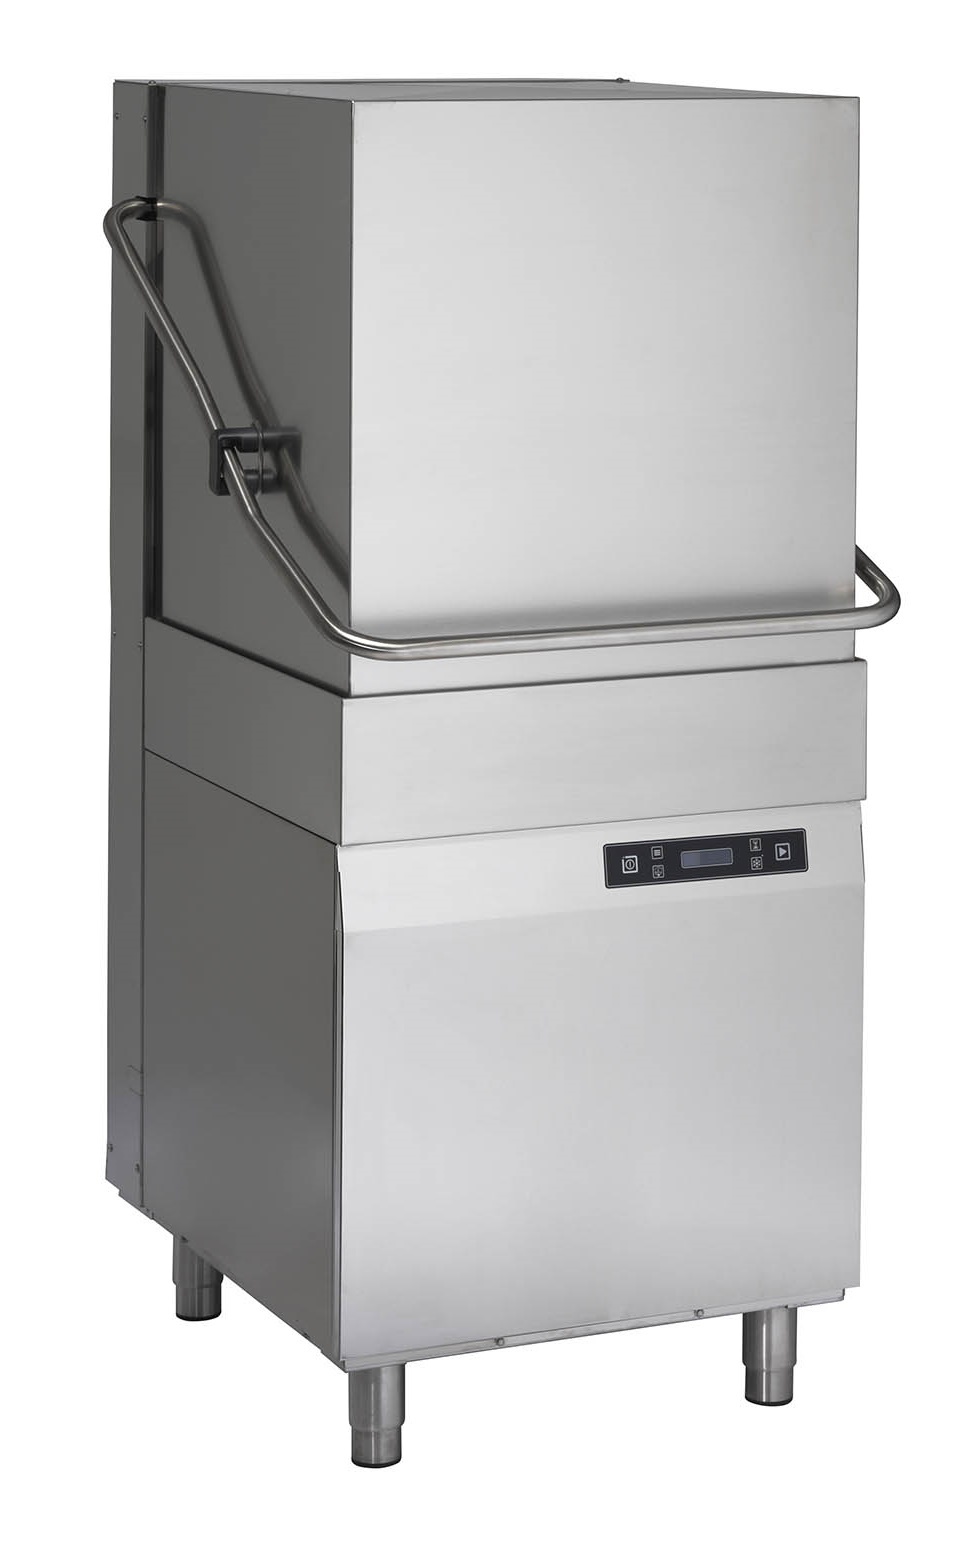
MAȘINĂ DE SPĂLAT VASE TIP PASS-THROUGH PL 40E
MAȘINĂ DE SPĂLAT VASE CU TRECE-PRIN 40E PL Caracteristică Valoare Material principal Inox Tensiune 400V Frecvență 50Hz Tip alimentare 400V | 50Hz Putere electrică 14800 W Capacitate 8 Ltr Dimensiuni Lungime: 760 mm | Lățime: 793 mm | Înălțime: 1485 mm Greutate brută 152 kg
Brand: Combisteel
Category: Business & Industrial > Food Service > Food Washers & Dryers